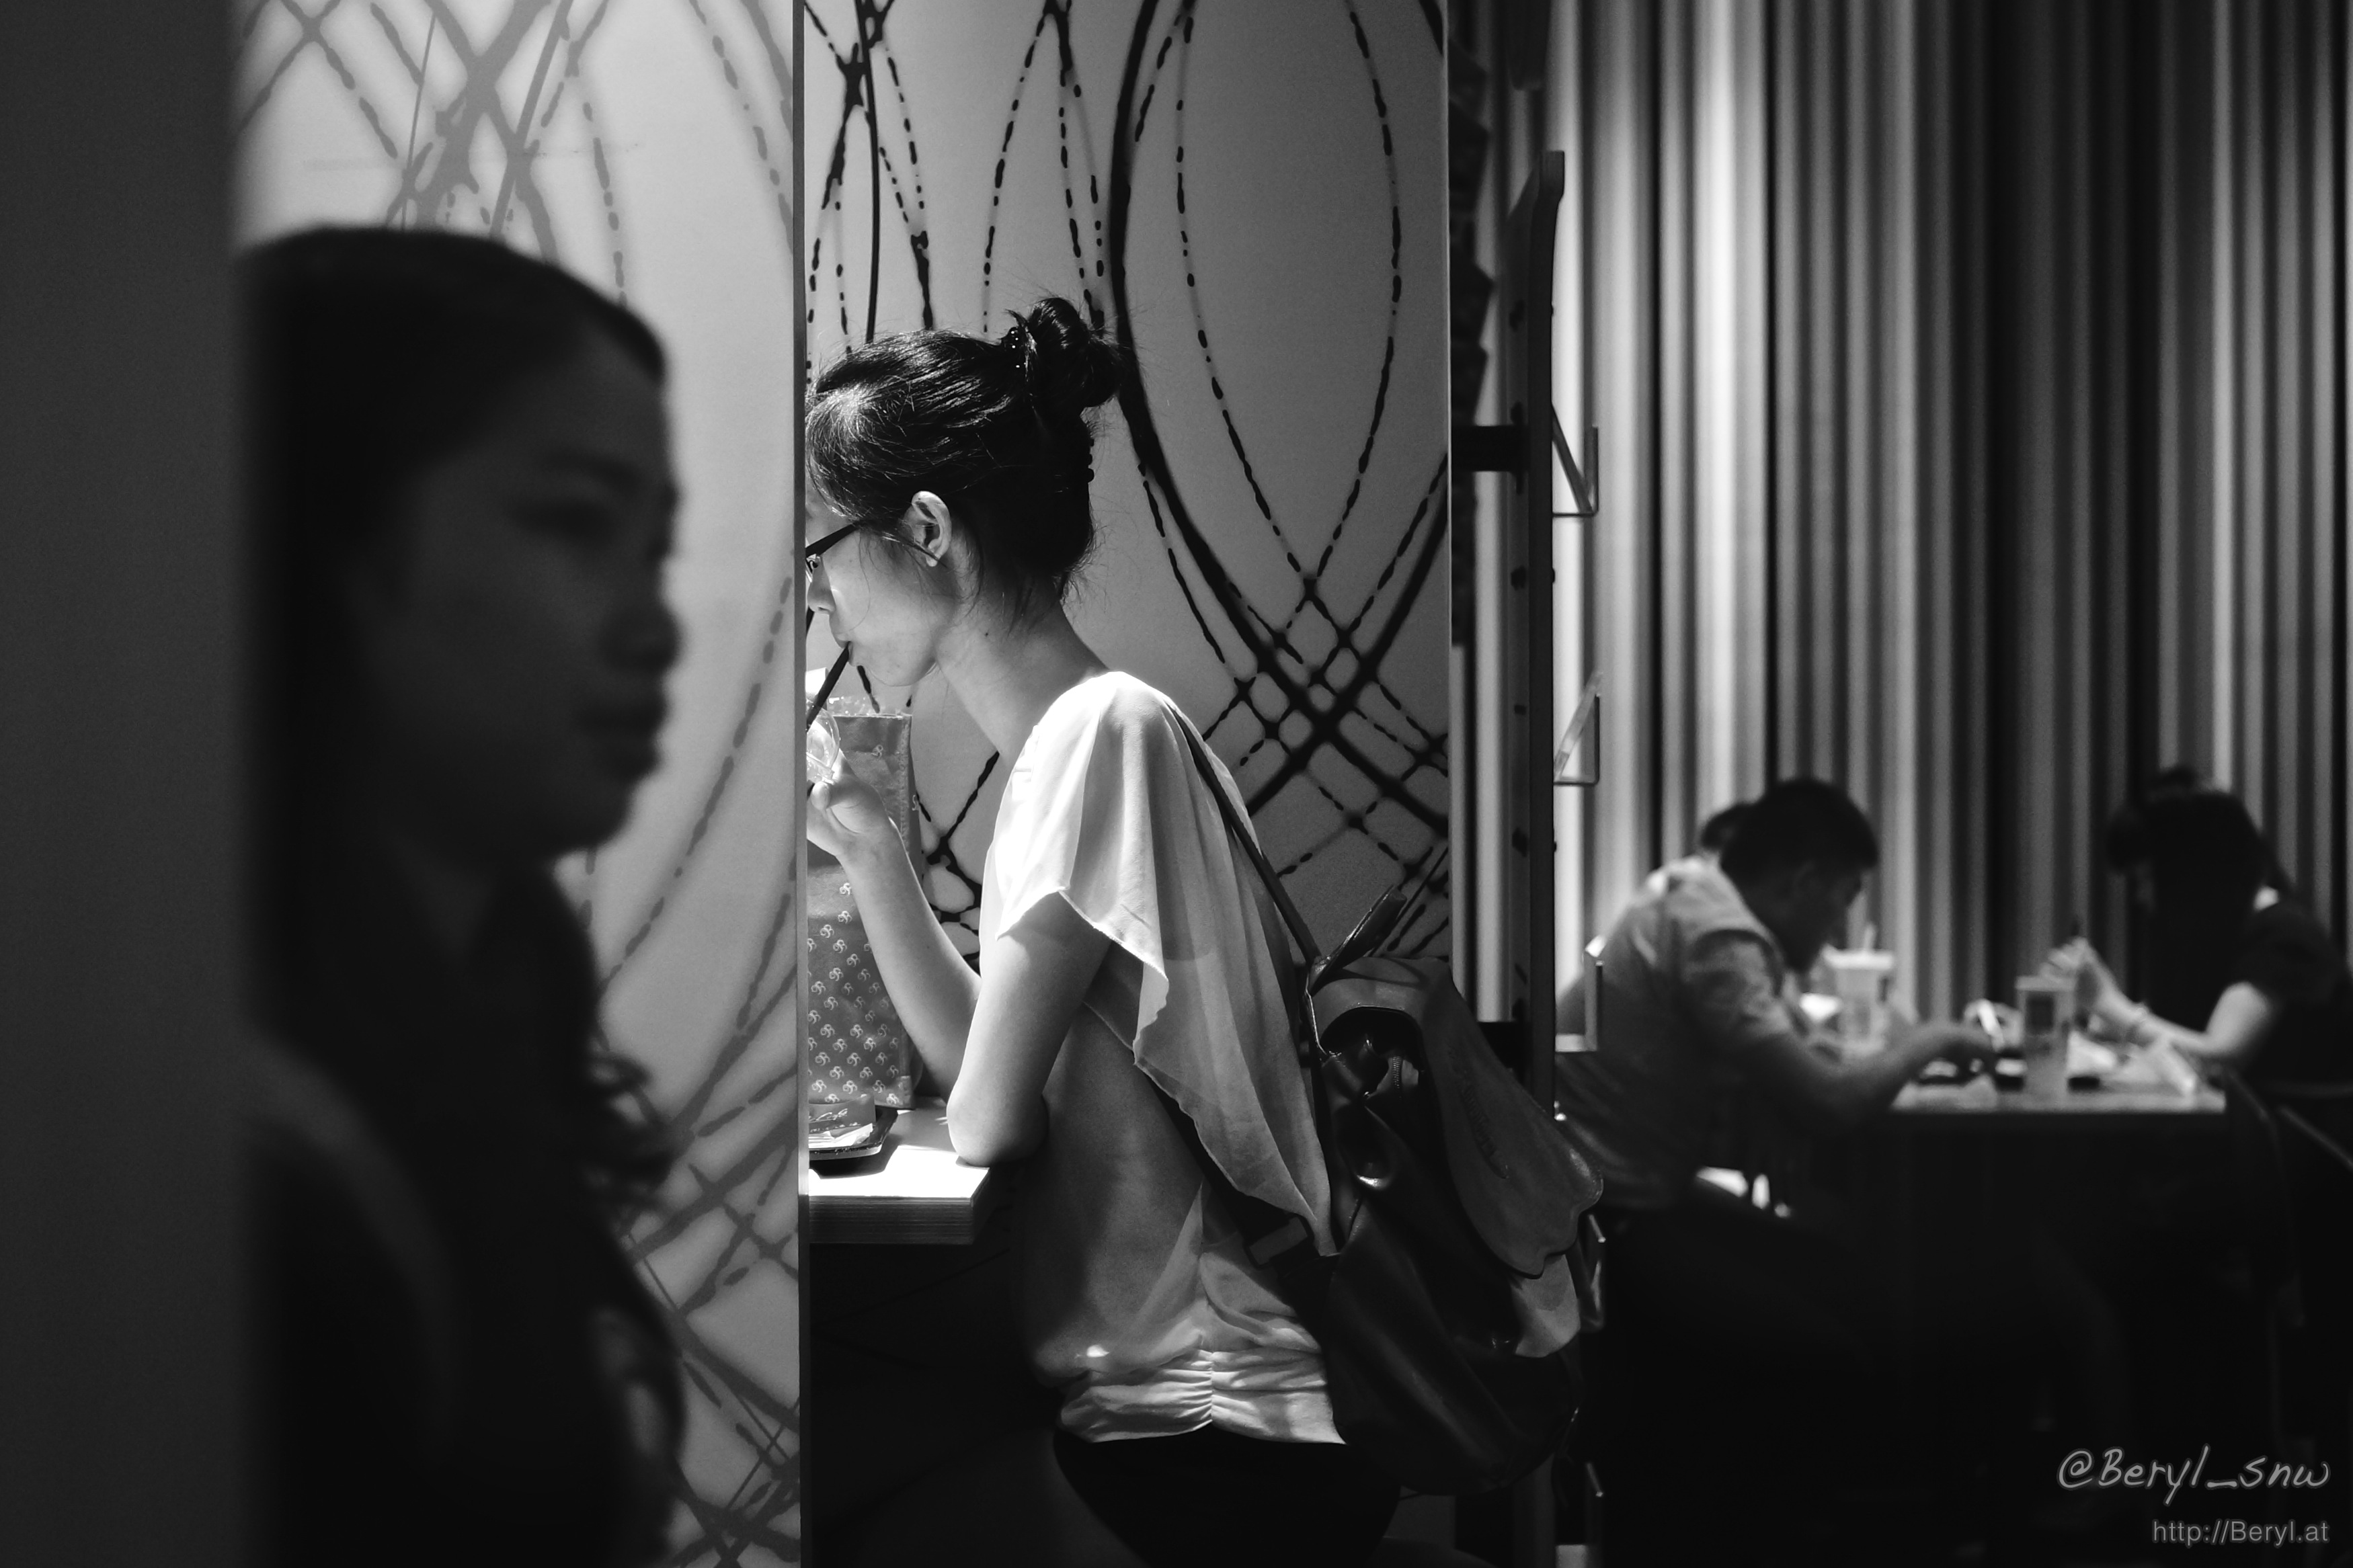
light, black and white, people, girl, street, night, restaurant, evening, nikon, black, monochrome, bw, blackandwhite, candid, fastfood, photograph, motionblur, canton, sony, nikkor, mirrorless, guangzhou, snap, adapter, nex, lensswap, nex6, ai35mmf2, afterdark, mcdonnells, monochrome photography, film noir